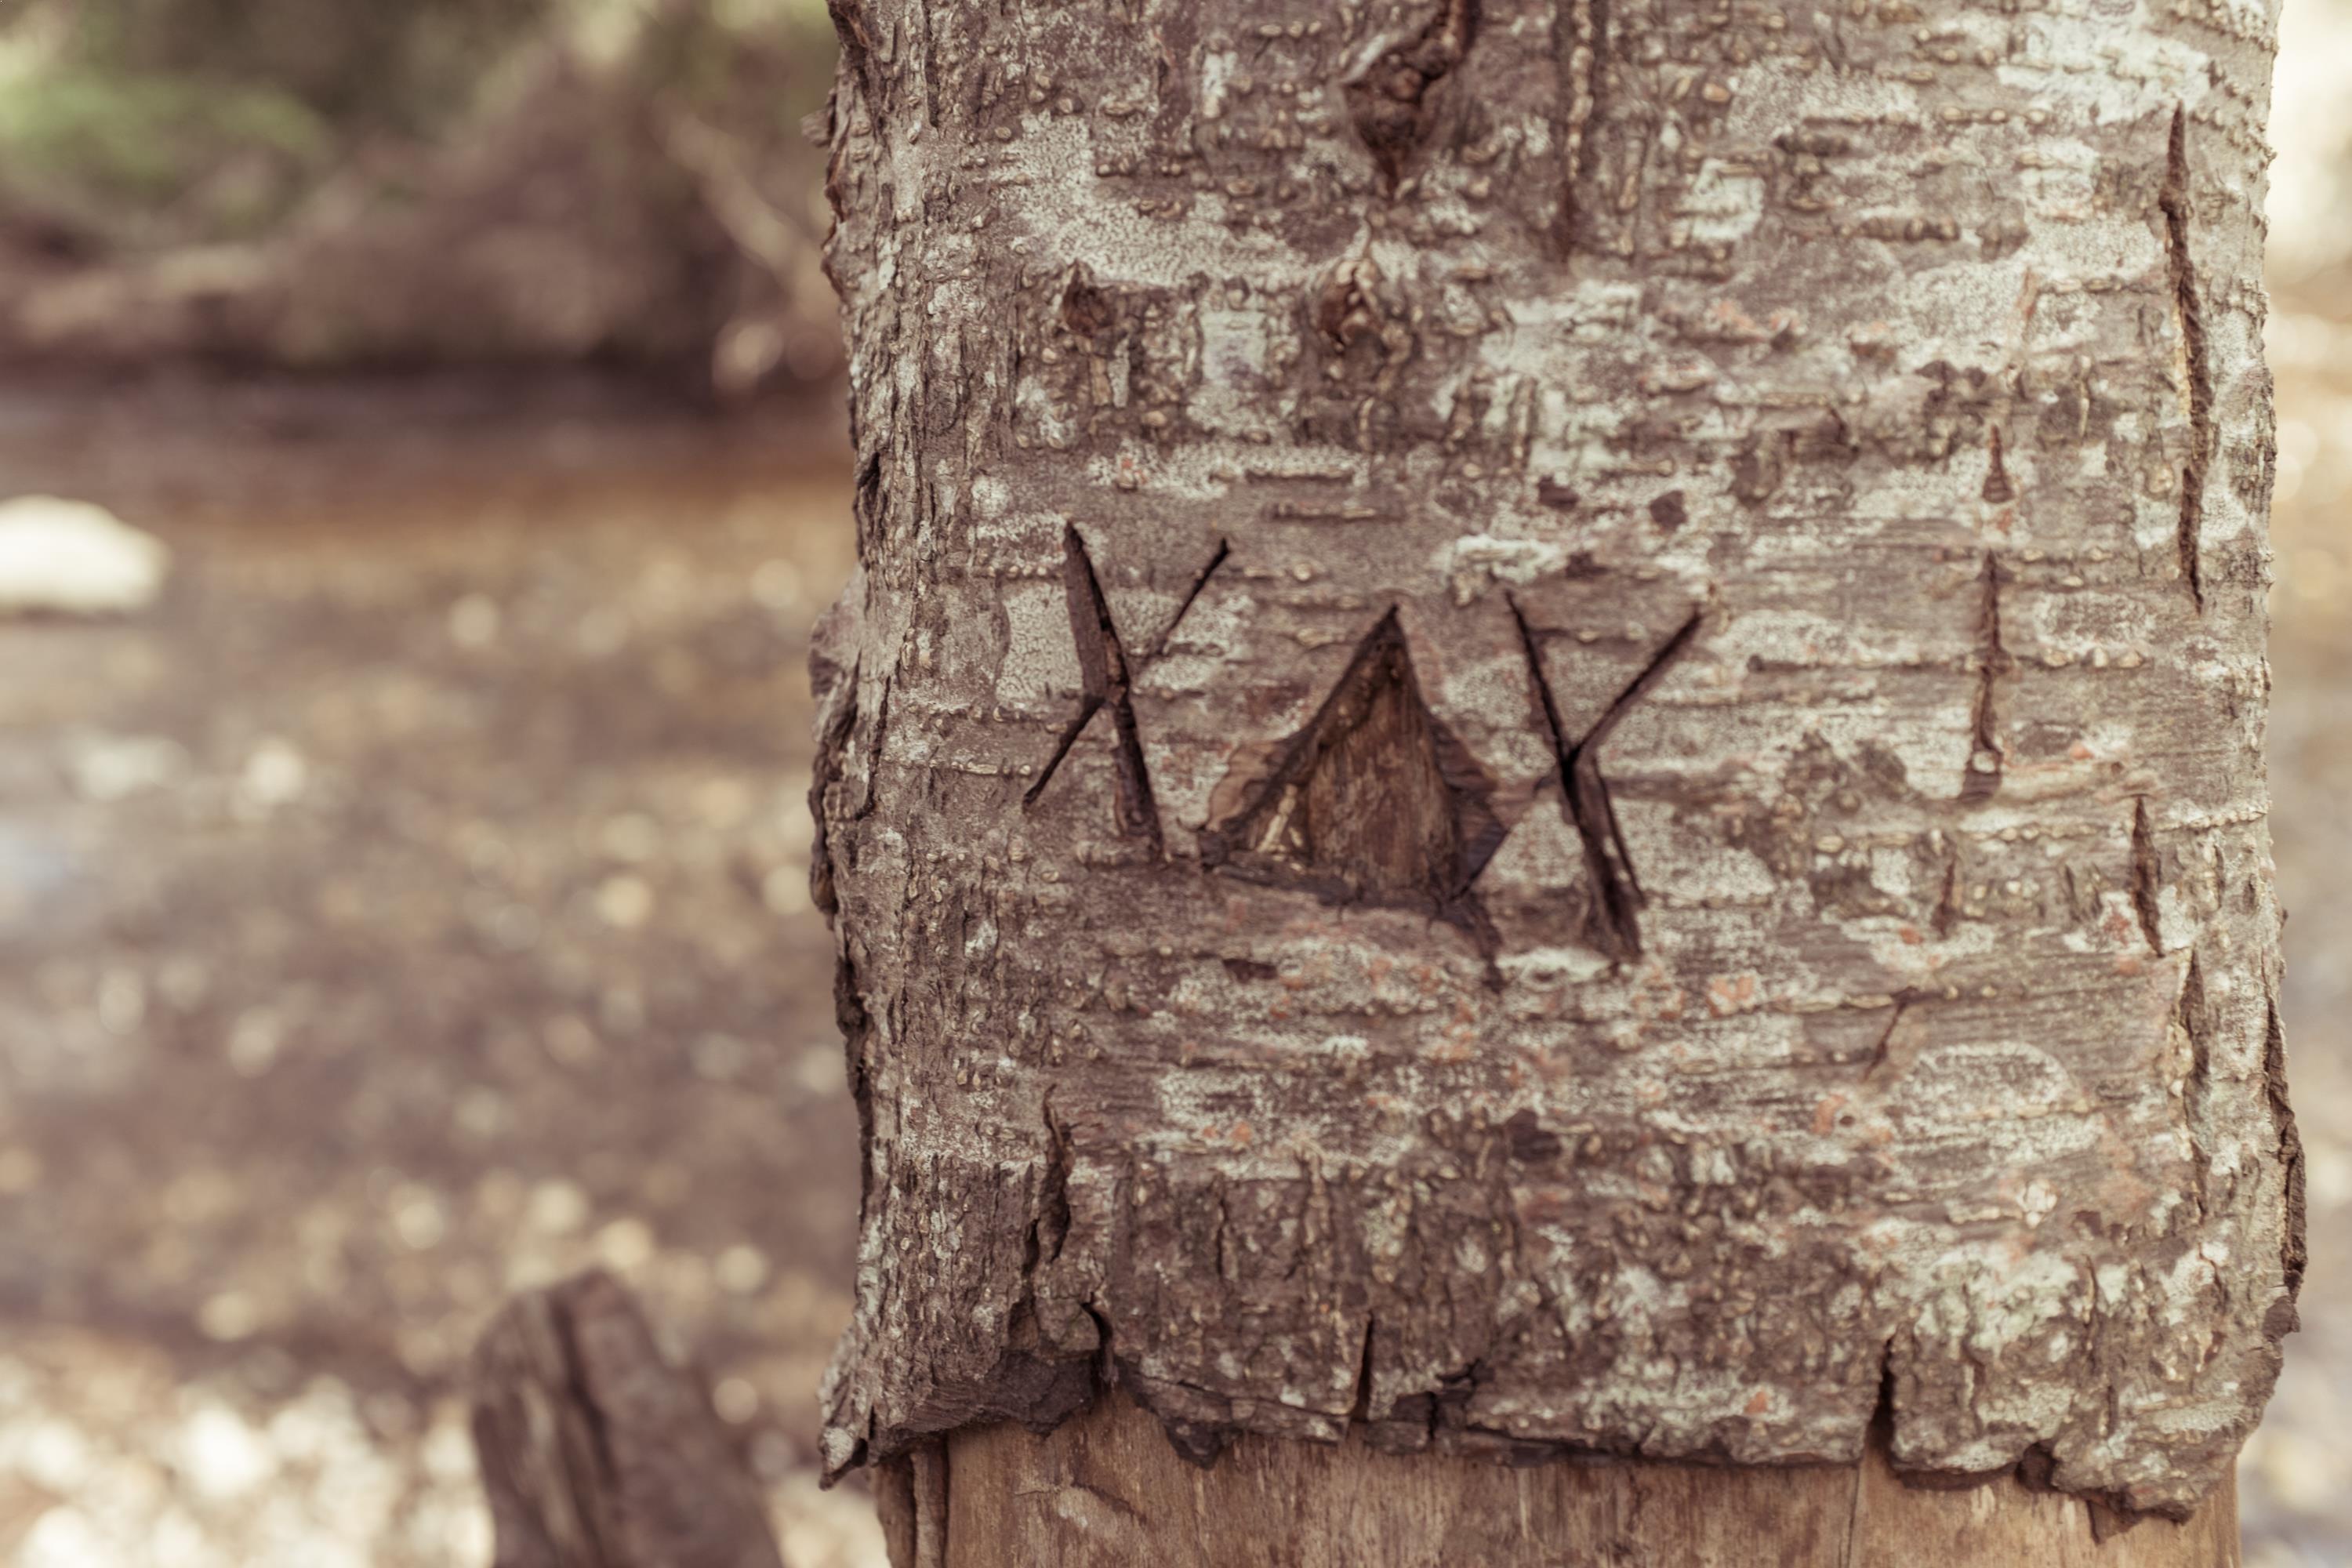
tree, trunk, wood, woody plant, plant, leaf, forest